Archeological Site No. AU-154

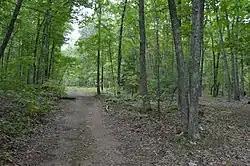
Scene along the road

Site AU-154 (in full, 44-AU-154) is an archaeological site in Shenandoah National Park, in Augusta County, Virginia, United States.